Lennox-King Glacier

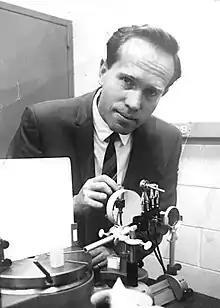
Bruno Wahl

A glacier, long, flowing northwest from Grindley Plateau to enter upper Lennox-King Glacier westward of Mount Mackellar.